Conspiracy Theory with Jesse Ventura

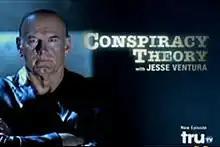
Opening title card

Conspiracy Theory with Jesse Ventura is an American television series hosted by Jesse Ventura and broadcast on truTV. It ran for three seasons from 2009 to 2012.